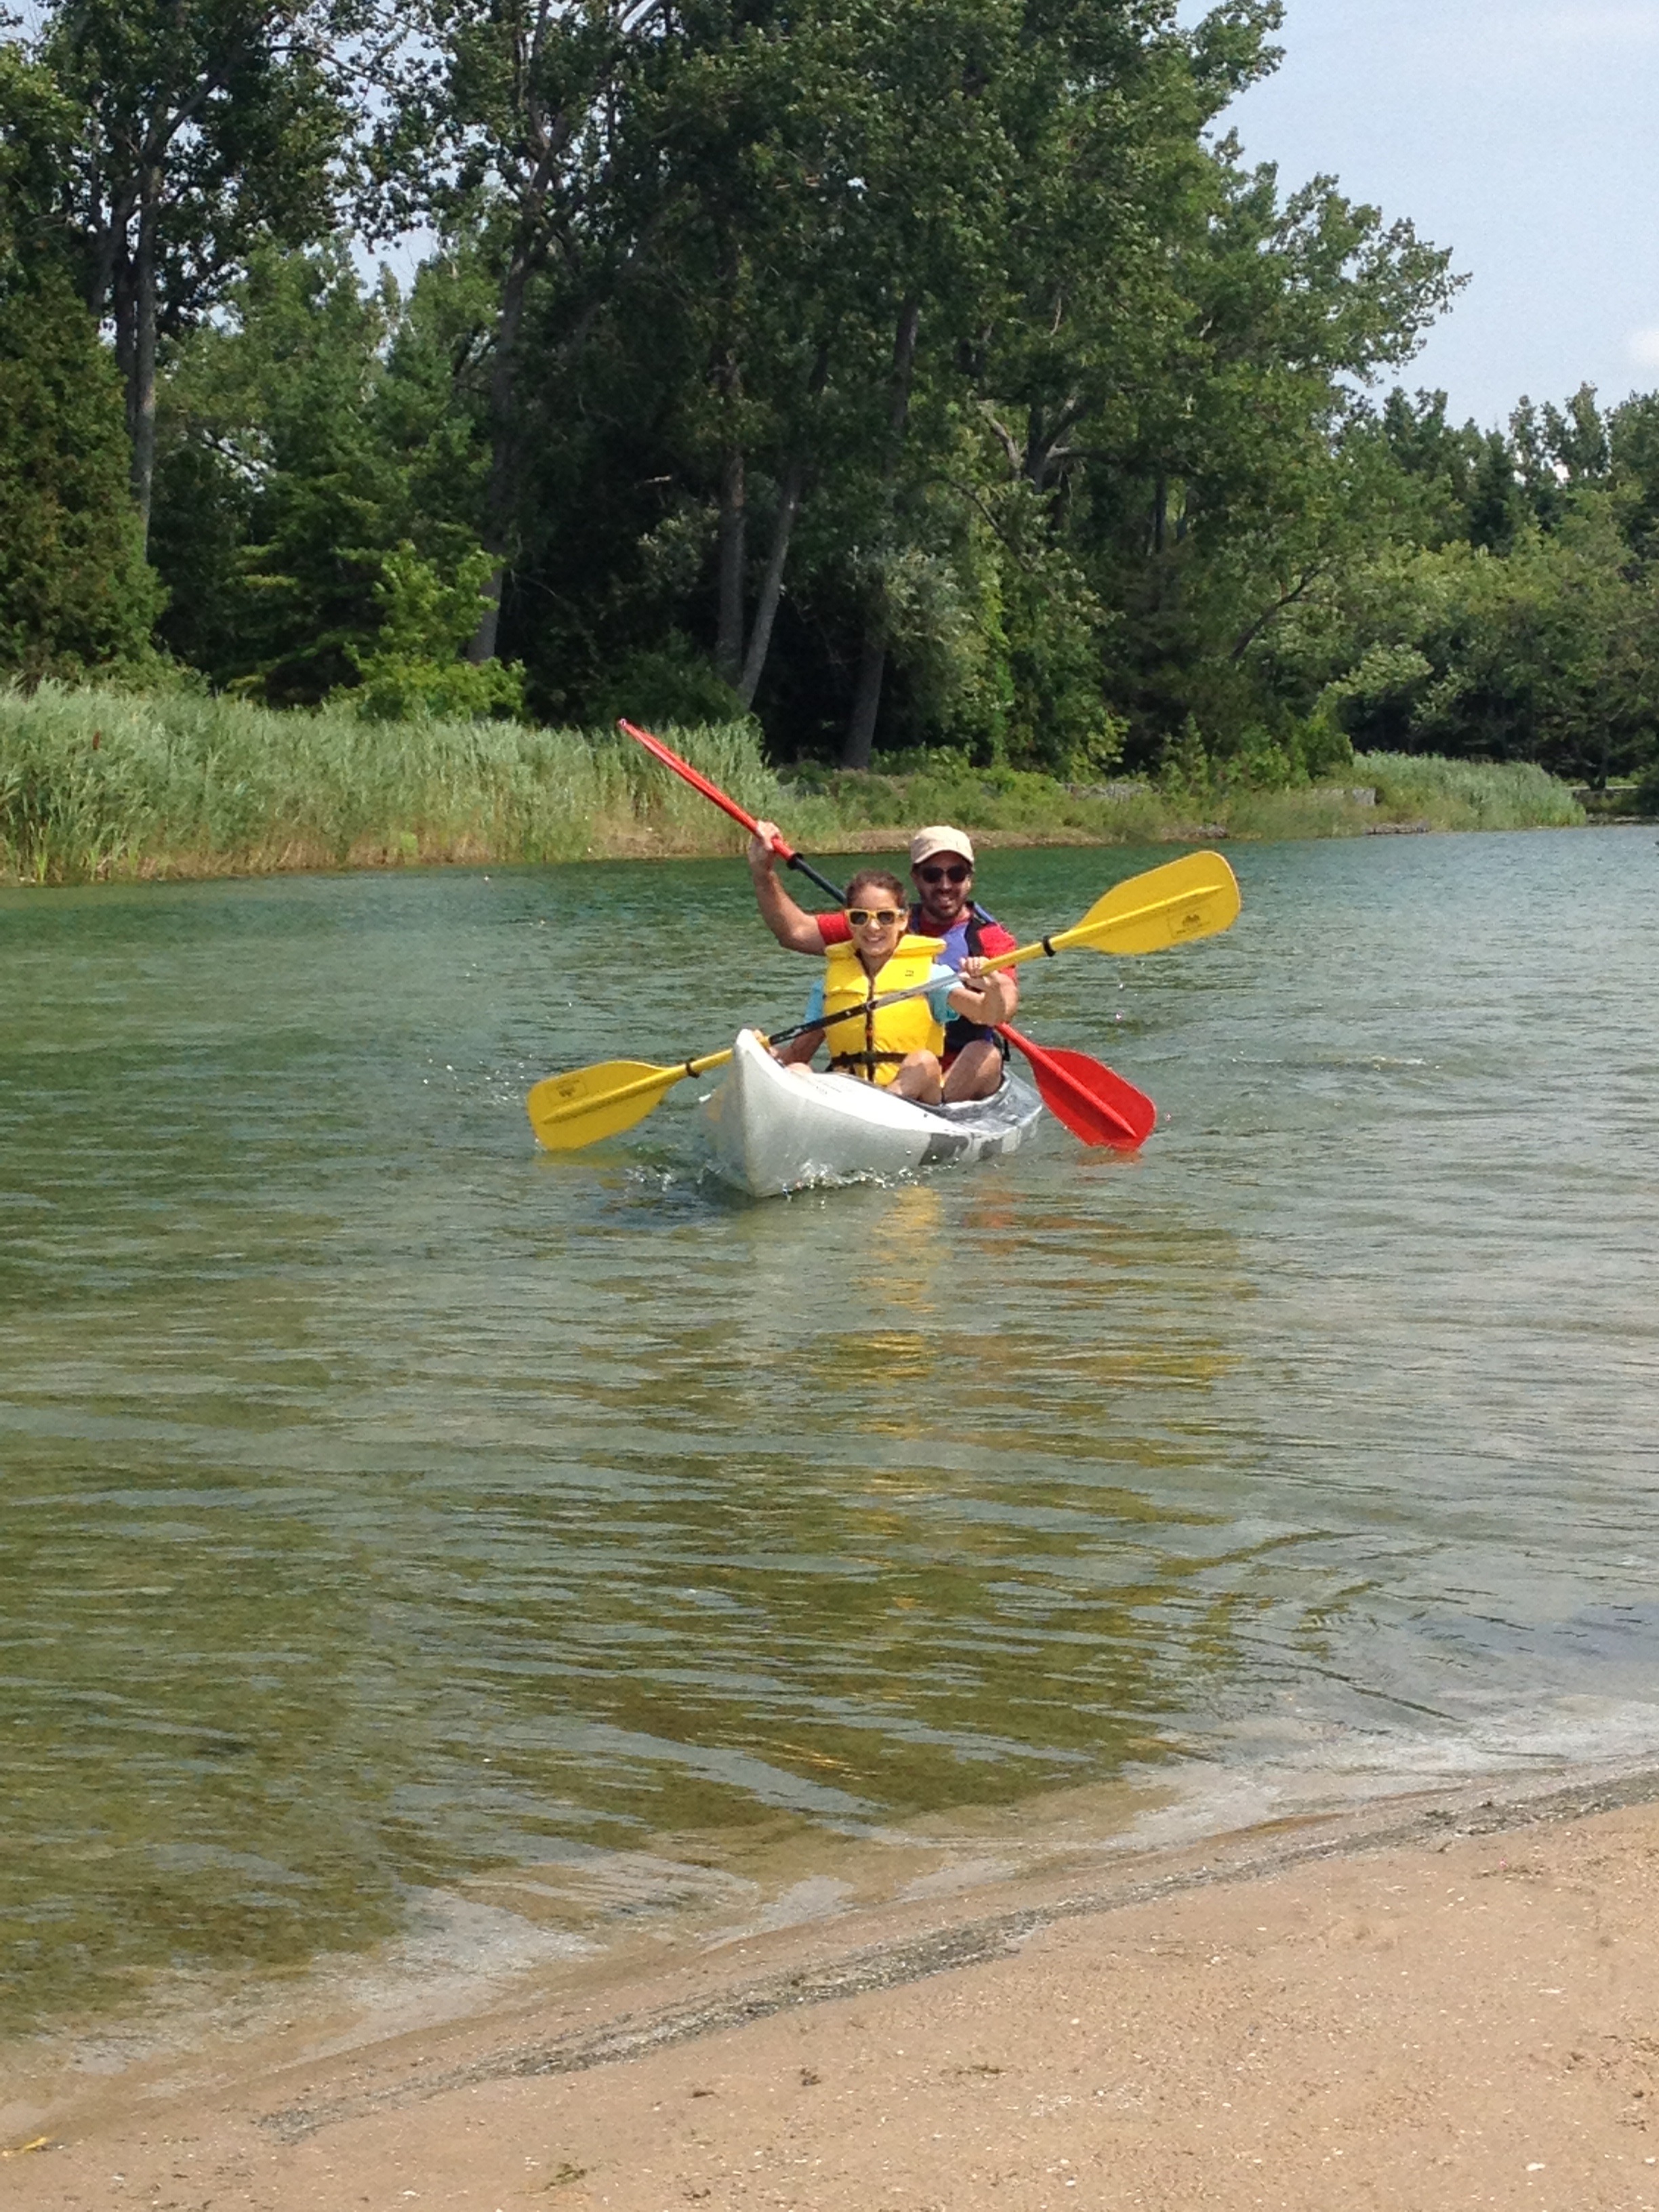
sport, boat, lake, river, canoe, paddle, vehicle, kayak, sports equipment, boating, kayaking, watercraft, canoeing, sea kayak, watercraft rowing